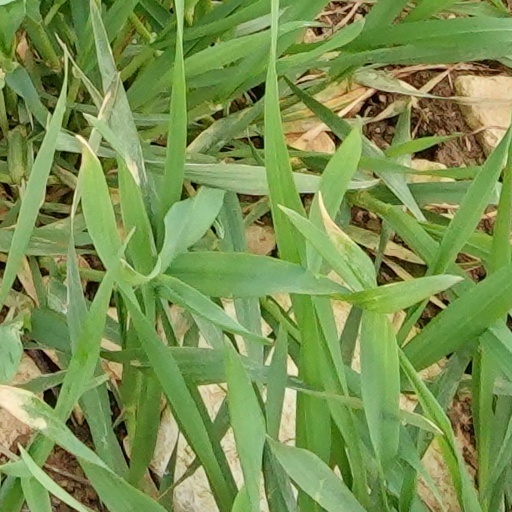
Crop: wheat